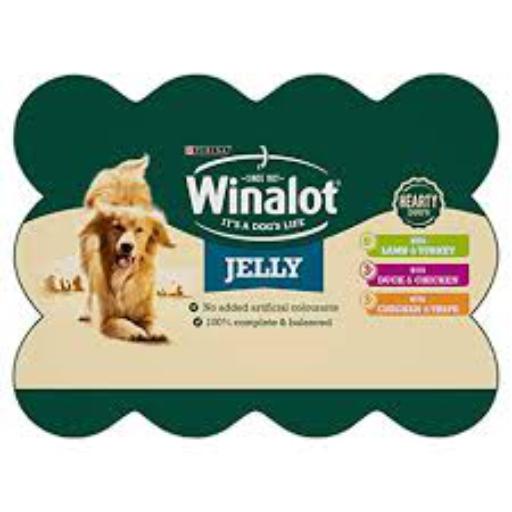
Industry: Necessities